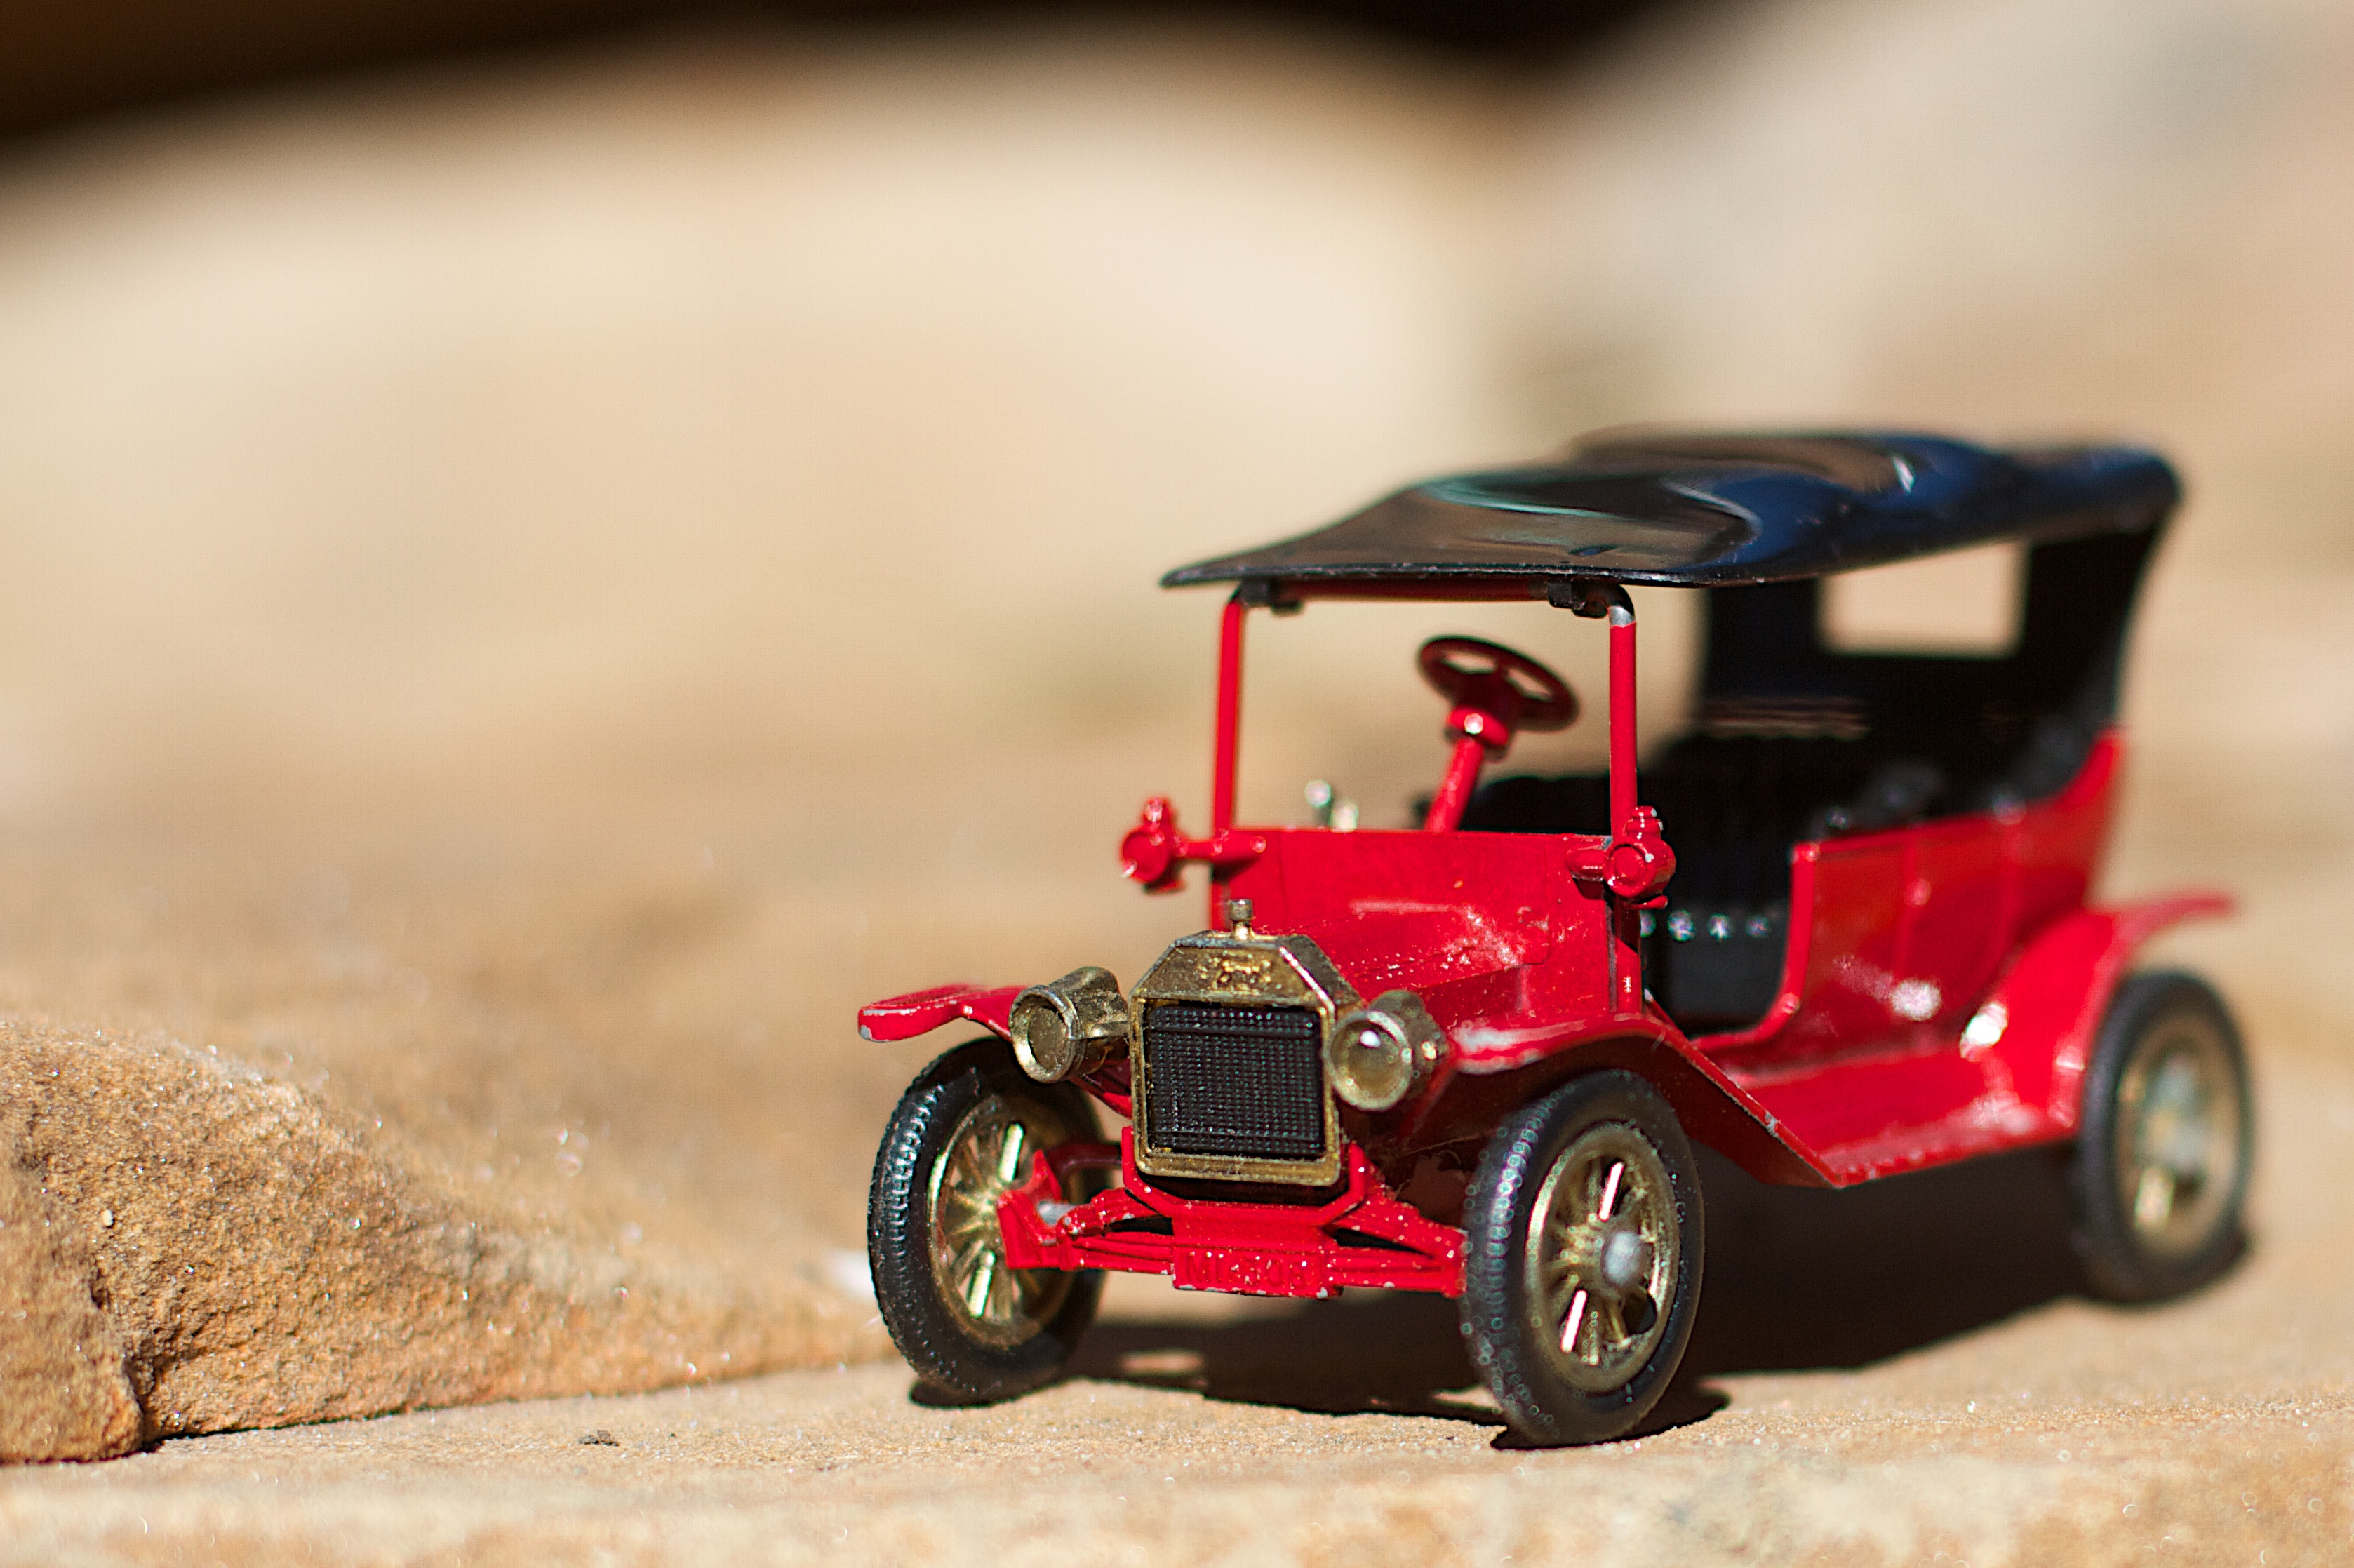
car, red, vehicle, toy, vintage car, matchbox, model car, land vehicle, automobile make